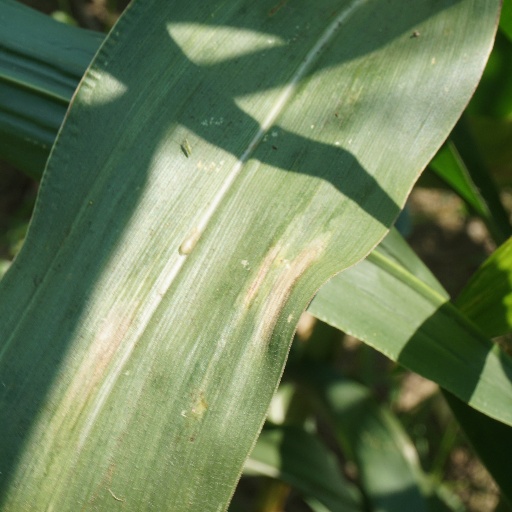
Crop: maize; corn